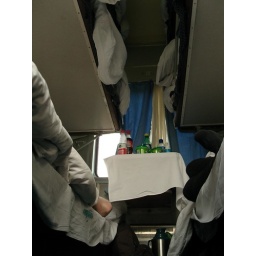
On the train to Huangshan: Hard-sleeper-coach. Six beds beside six beds, beside six beds. No compartments.